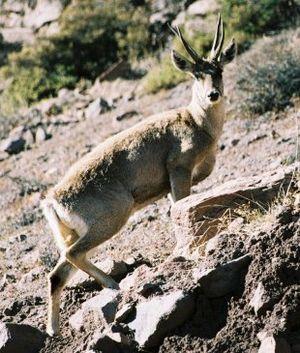
Les cervidés forment une famille de mammifères ruminants présentant un nombre pair de doigts. Elle comprend notamment les cerfs, les chevreuils, les rennes, les élans et les daims, ainsi que des espèces moins connues appelées pudus.
Hippocamelus est un genre de mammifères de la famille des Cervidés.
Le Taruca ou cerf andin ou Hippocamelus antisensis ou Guemul péruvien est une des deux espèces du genre Hippocamelus.